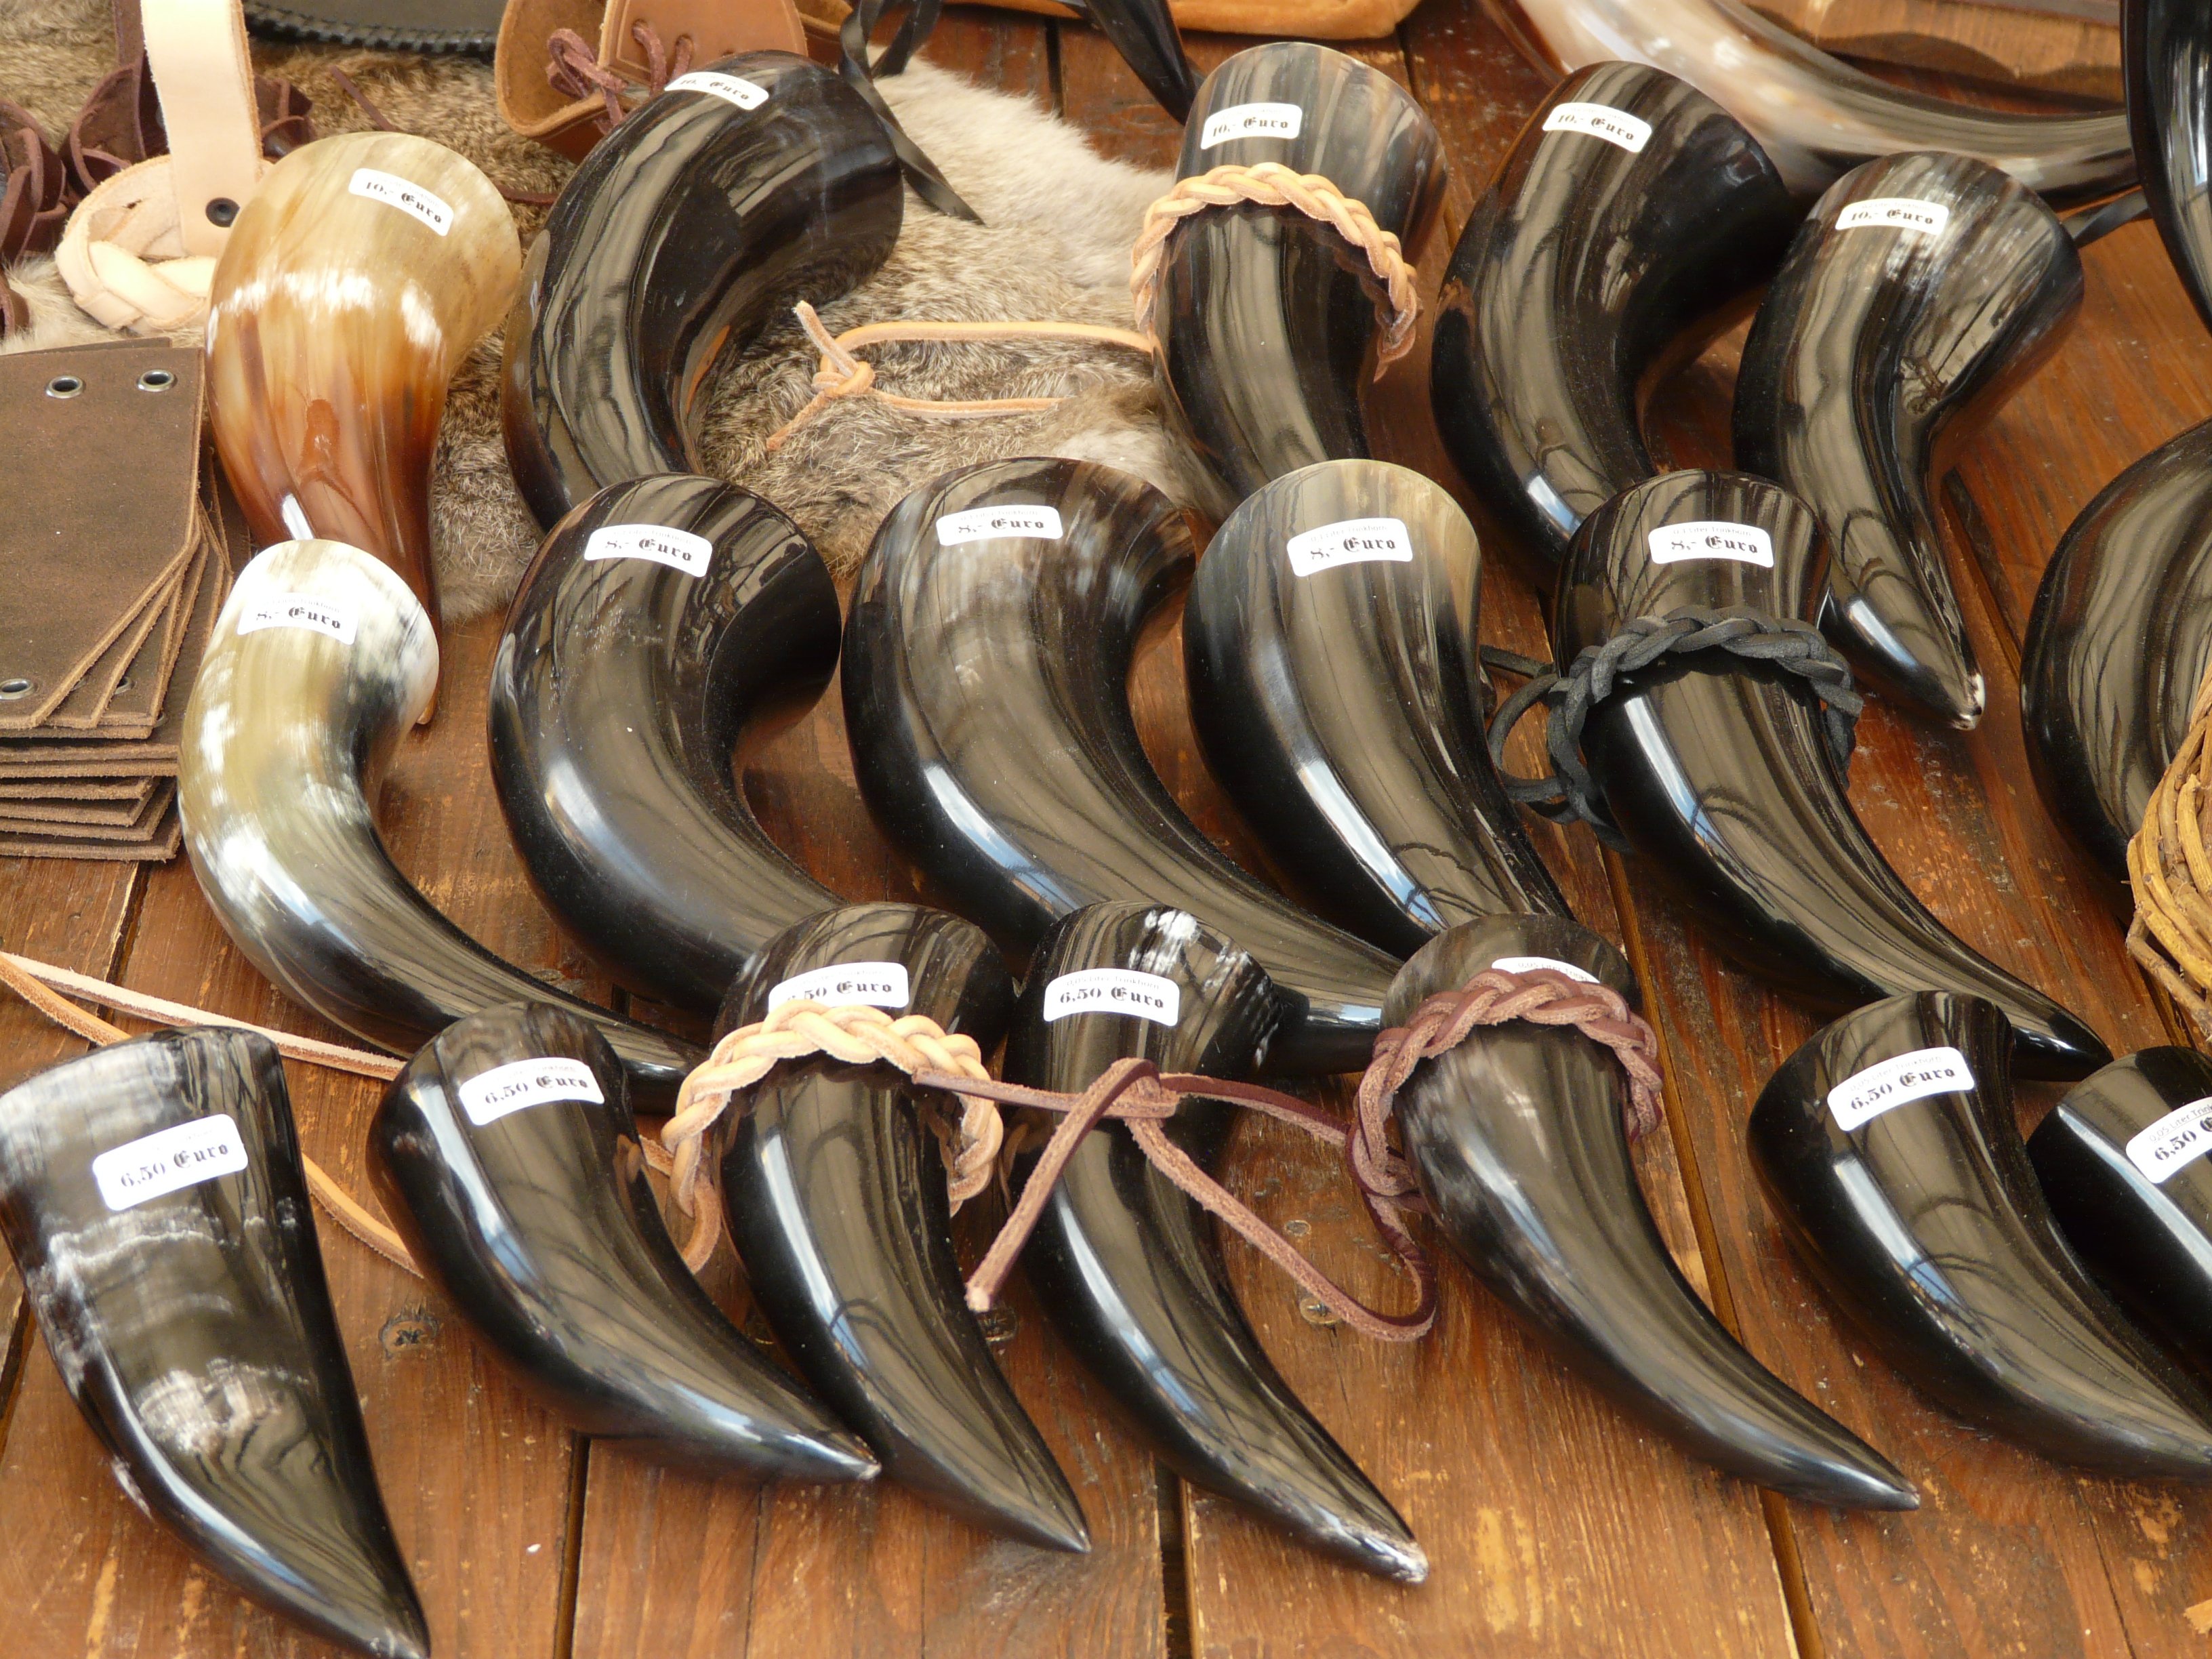
wood, wine, horn, metal, iron, carving, middle ages, met, man made object, drinking horn